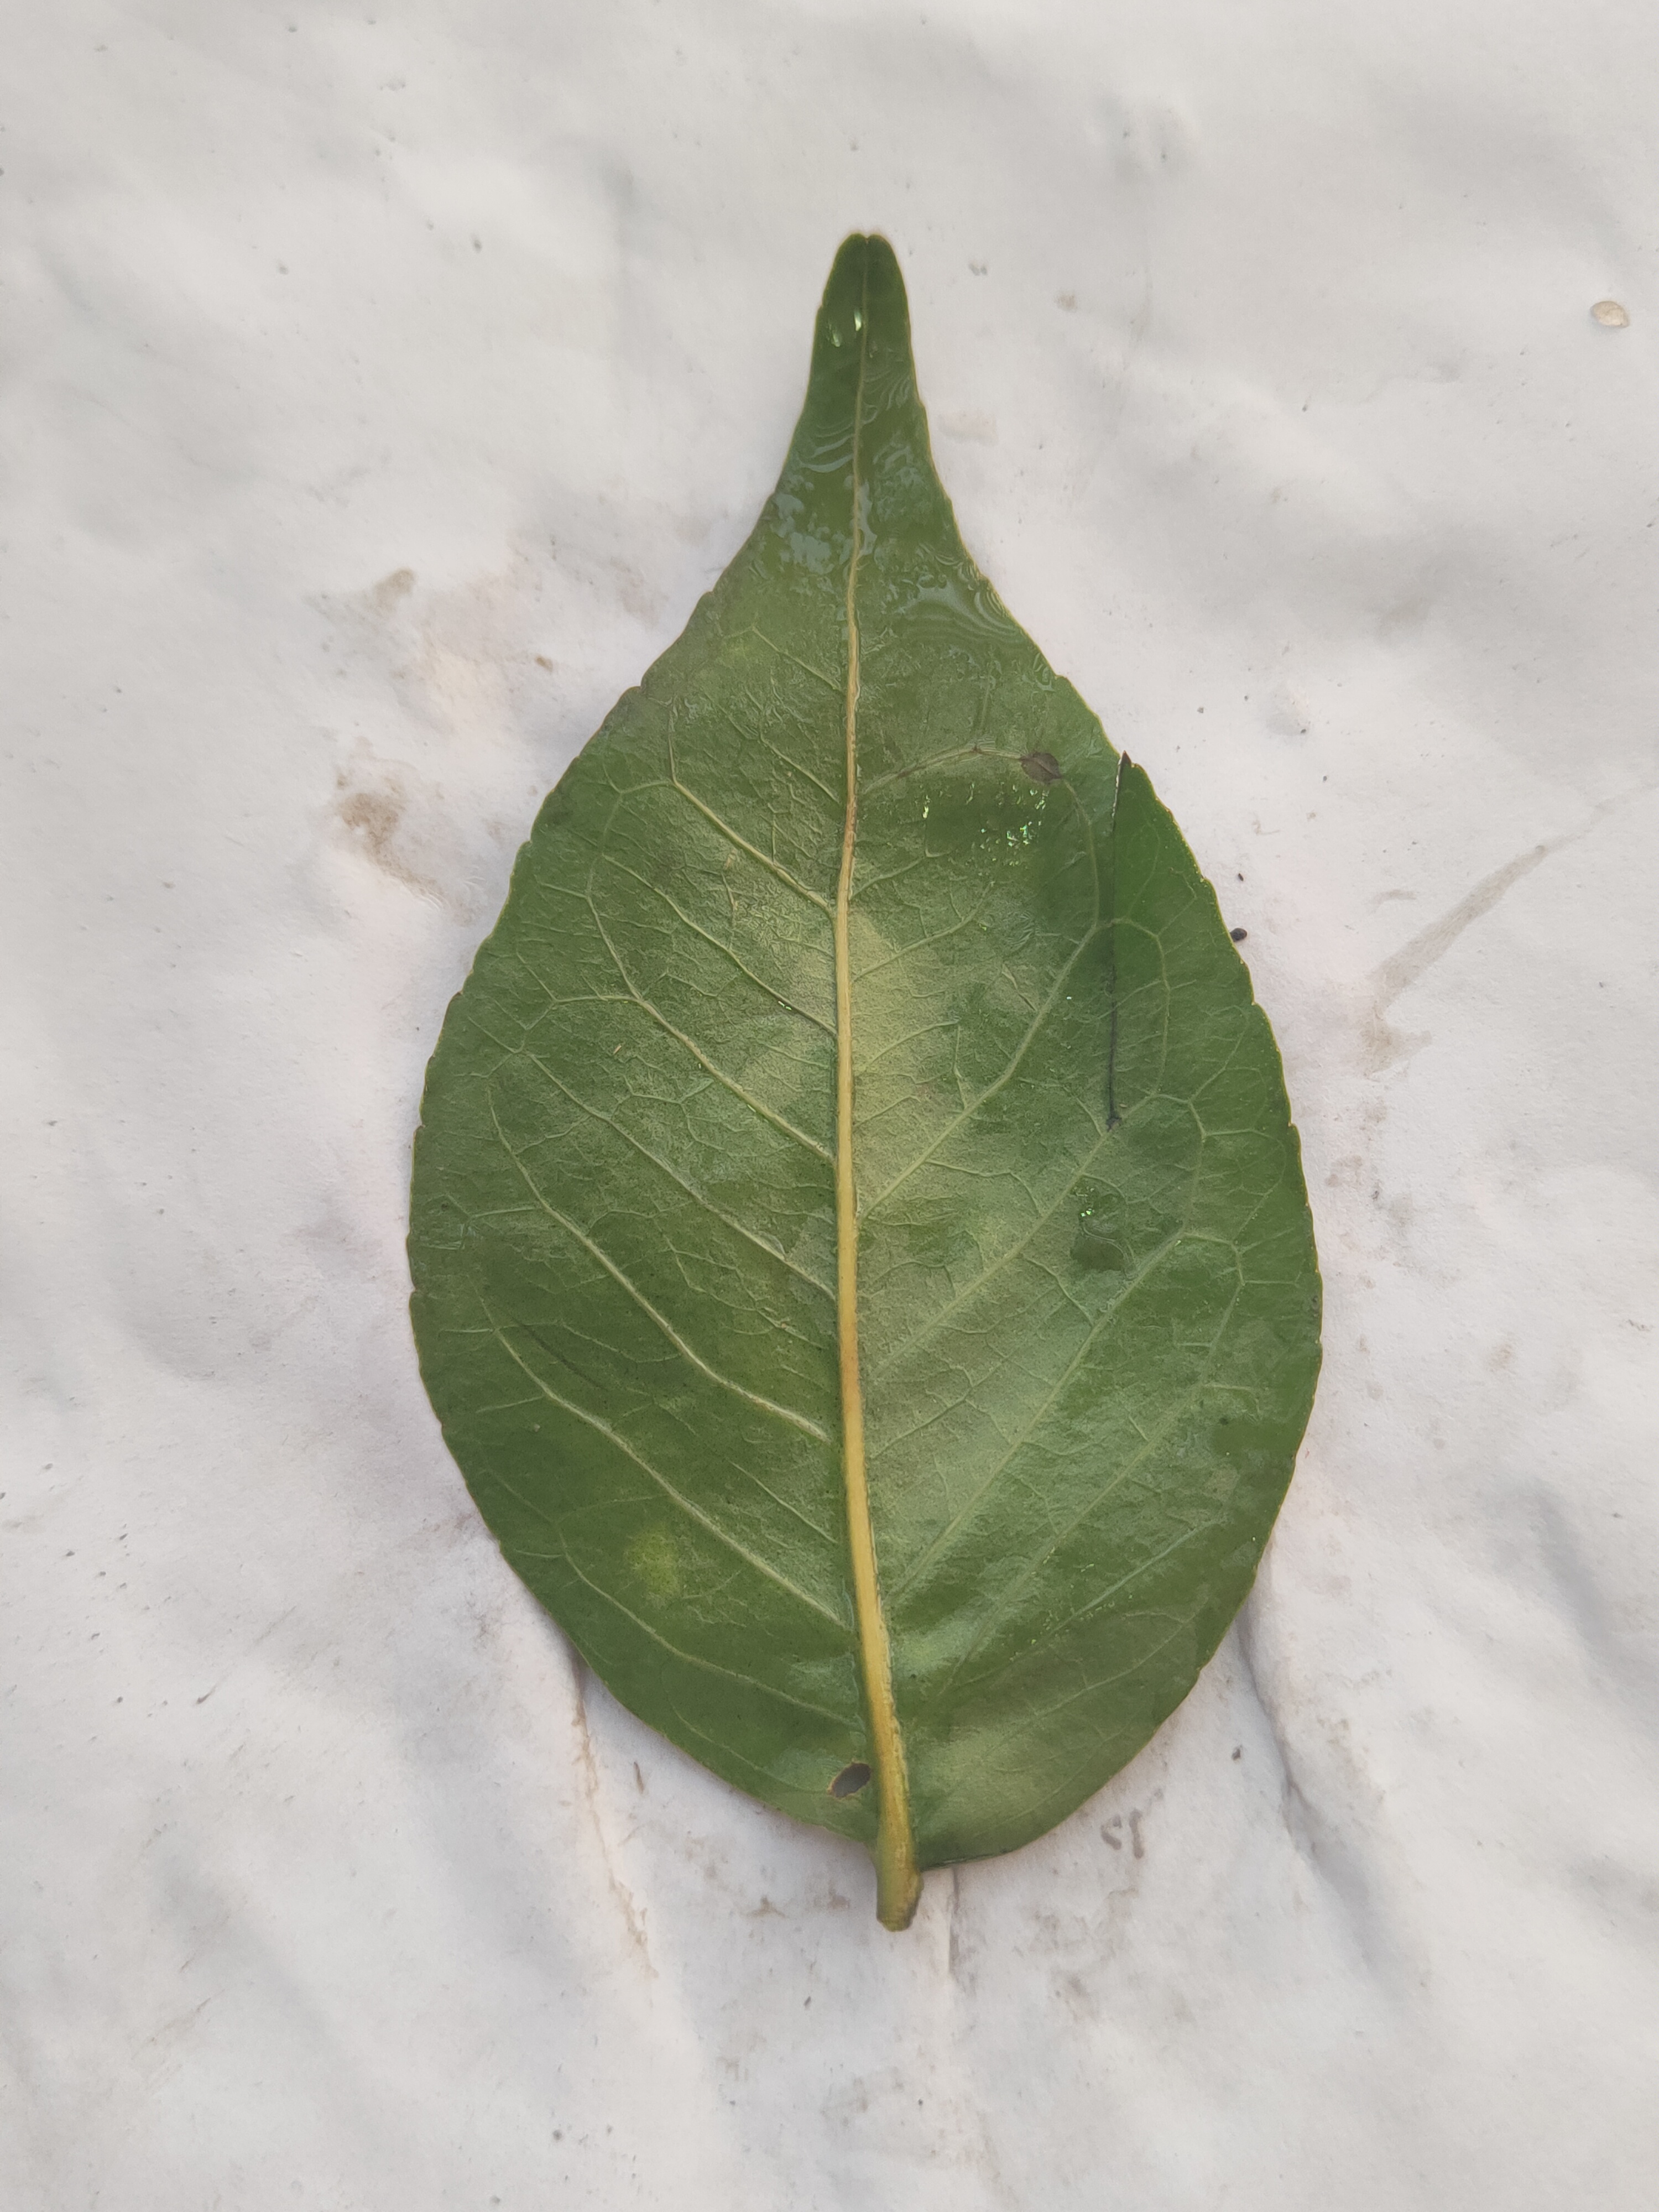
Leaf variety: Aegle marmelos